The Amazing Mr. X

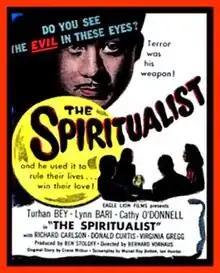
Theatrical release poster

The Amazing Mr. X, also known as The Spiritualist, is a 1948 American horror thriller film noir directed by Bernard Vorhaus with cinematography by John Alton. The film tells the story of a phony spiritualist racket. The film is prominently featured in Alton's book on cinematography "Painting with Light" (1949).